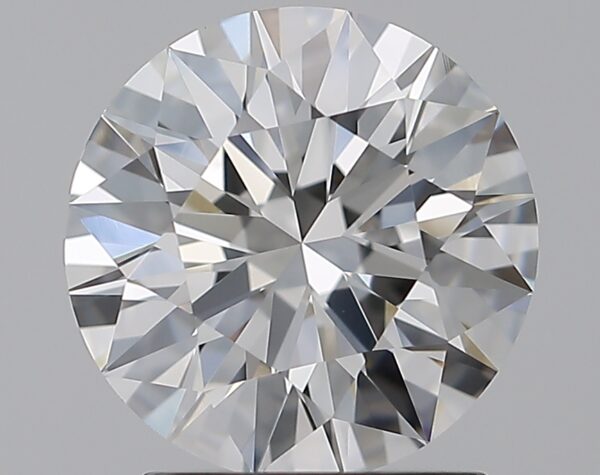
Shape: round
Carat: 2
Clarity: VVS2
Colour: F
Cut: EX
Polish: EX
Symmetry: EX
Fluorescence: N
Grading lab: GIA
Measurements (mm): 8.09 x 8.14 x 5.02